Gerritsen's Mill, Gravesend

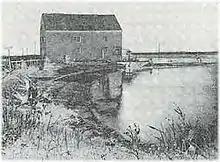
The Gerritsen Creek tidal mill in the 19th century

Gerritsen Creek is a short watercourse in Brooklyn, New York City, that empties into Jamaica Bay. The creek has been described as one of the "fingers" that formed the original shoreline of Jamaica Bay. The creek lies just beyond the maximum extent of the Wisconsin Glacier. It is listed as the earliest tide mill in North America. Constructed prior to 1756, the mill was erected on the footprint of an earlier structure and featured wooden machinery, leather beltings, and large rotating millstones. Positioned on the periphery of a basin, it bordered the area where the sea water flowed in upon the opening of the floodgate at the dam spanning the narrowest section of the creek. As the water rose to the crest of the dam, the gates closed, creating a reservoir behind them. A manual mechanism, operated by a ratchet wheel, controlled a gate in the sluiceway behind the mill, regulating the flow of water onto the mill wheel as needed. In recent times the creek has been a dumping ground for recreational boaters detrius.